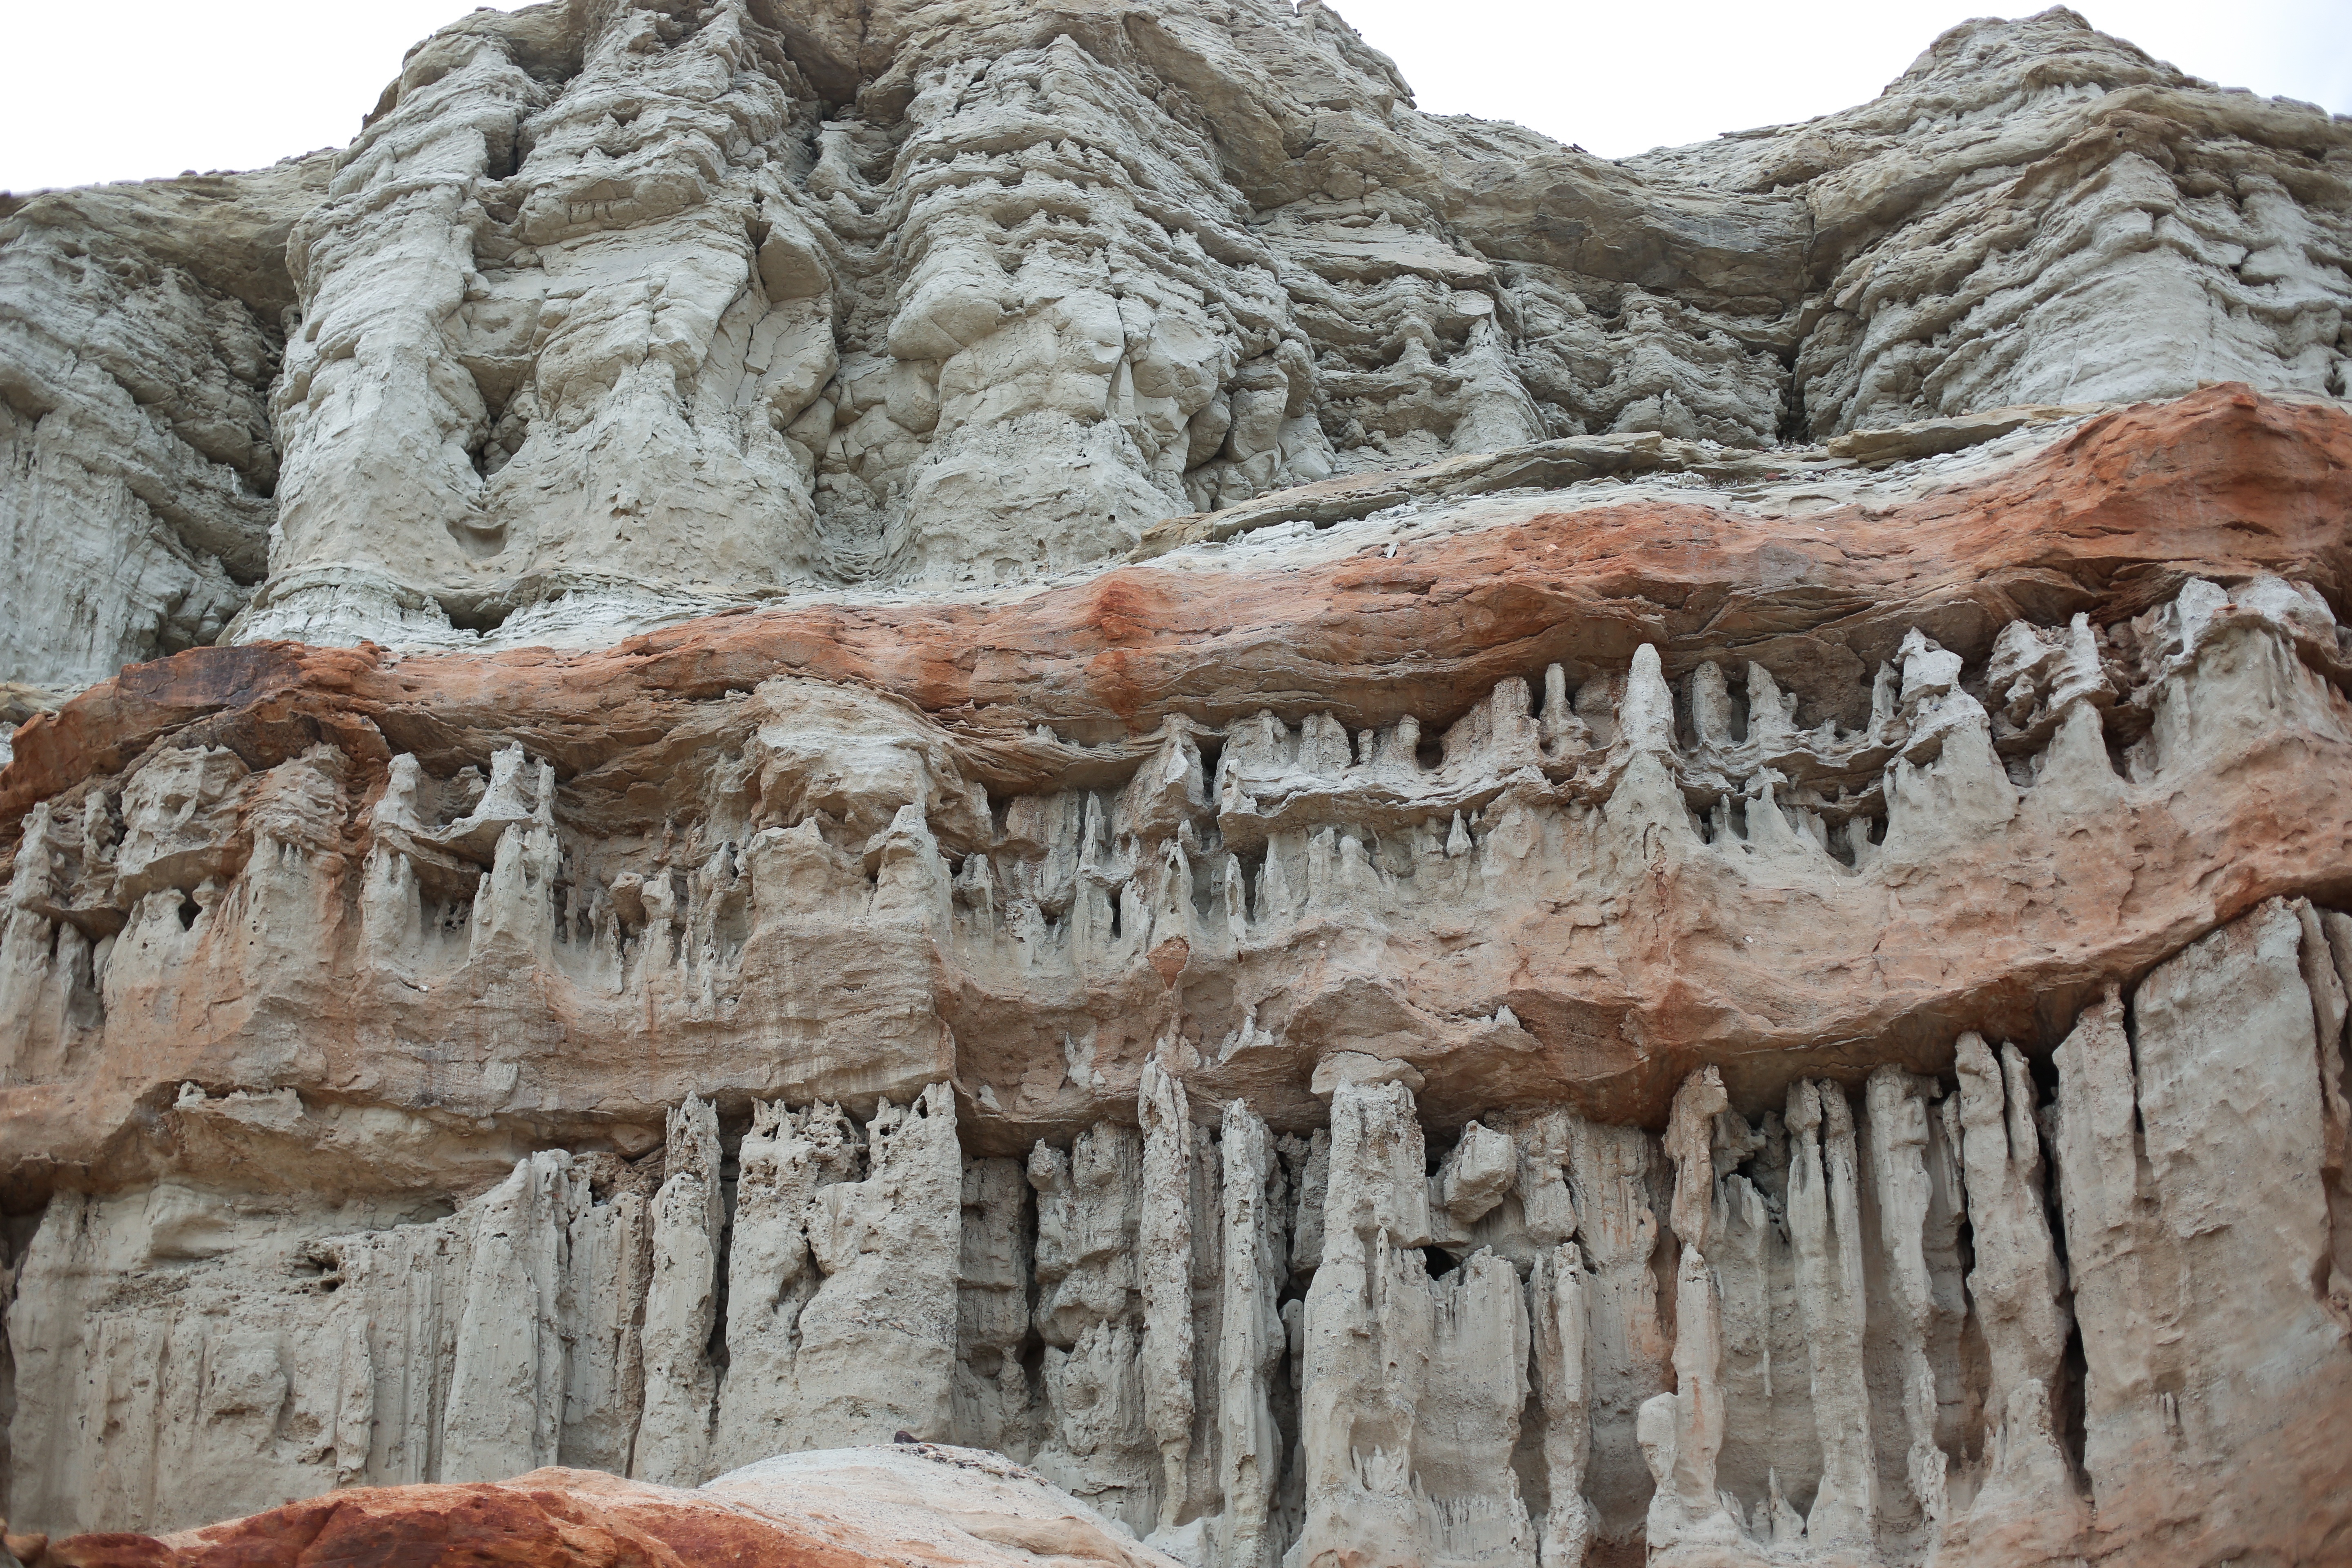
landscape, nature, rock, wood, desert, formation, arch, natural, usa, terrain, california, material, geology, badlands, mojave, wadi, bedrock, ancient history